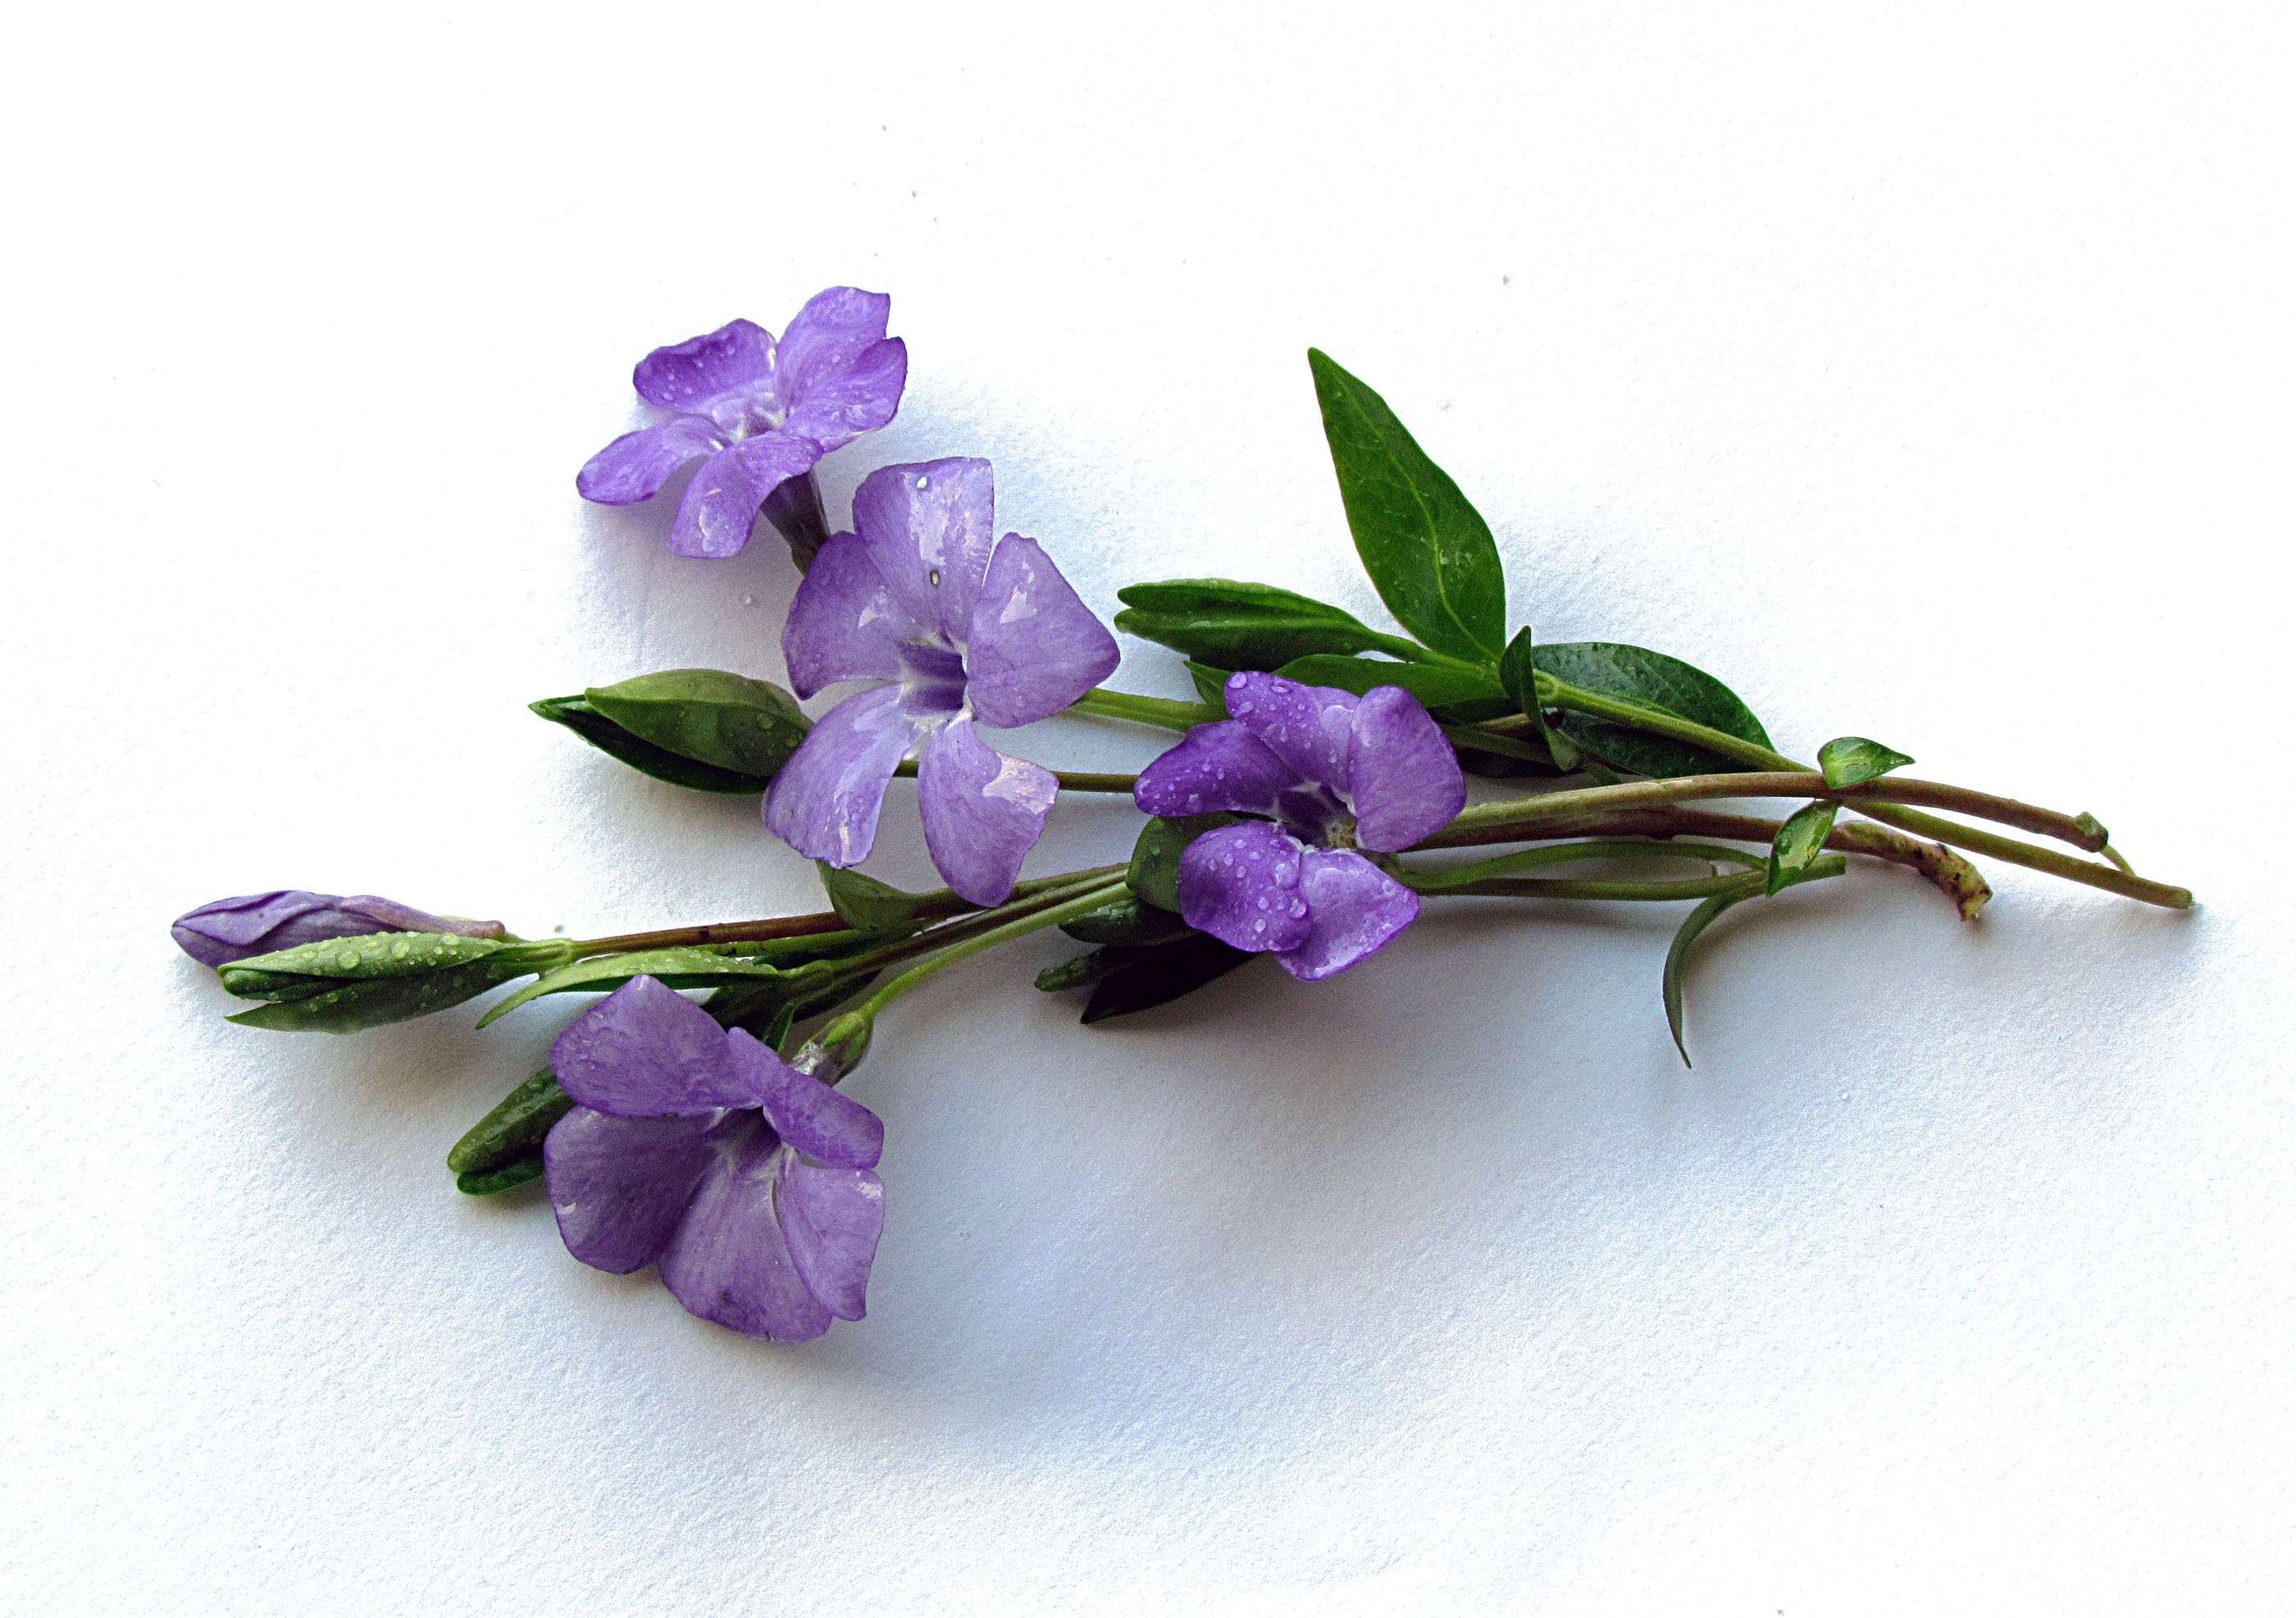
branch, blossom, plant, leaf, flower, purple, petal, bouquet, spring, flora, flowers, violet, periwinkle, floristry, flowering plant, flower bouquet, cut flowers, floral design, land plant, flower arranging